The Old Dame and her Hen

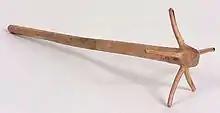
A "tvare", the traditional Norwegian stirring-stick

The youngest then devised a scheme to make her own getaway. She gained more time by feigning sickness and telling him it was no use coming back until twelve midnight, because she will not have his dinner ready before then. Then she stuffed straw into her clothes, and propped up the figure by the hearth, making the dummy look like it was holding a stirring-stick (', pictured right) in its hand. She then ran back home to her mother, and had a sharpshooter to stay with them. The troll came back to his home demanded his supper; when the straw-woman did not answer, he struck and realized what had happened; then he saw the bodies of her sisters were missing as well. Raging, he came after them, but the sharp shooter scared him off. He went back, but just as he was to go below ground, the sun rose, and he shattered into bits.